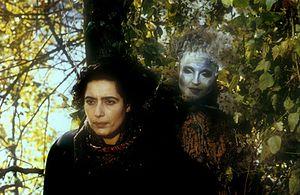
Amos Gitaï, né le 11 octobre 1950 à Haïfa en Israël, est un cinéaste israélien. Il réside aujourd'hui à Haïfa et à Paris, mais travaille dans le monde entier.
Amos Gitaï, né le 11 octobre 1950 à Haïfa en Israël, est un cinéaste israélien. Il réside aujourd'hui à Haïfa et à Paris, mais travaille dans le monde entier.
Golem, l'esprit de l'exil, est un film israélien réalisé par Amos Gitaï, sorti en 1992.